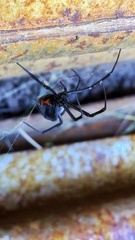
Species: Lactrodectus_hesperus